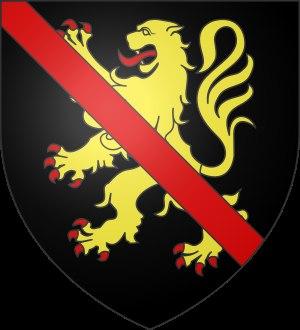
Liste non exhaustive :
Dongelberg [dɔ̃ʒɛlbɛːʁ] est une section de la commune belge de Jodoigne, située en Région wallonne dans la province du Brabant wallon.
Le château de Dongelberg, situé à Jodoigne, en Belgique, appartint à la famille de Dongelberg jusqu'en 1305. Ensuite il échut à Jean Meeuwe, demi-frère du duc Jean II de Brabant qui développa la seigneurie, devenant un chef-lieu de mairie du Brabant.